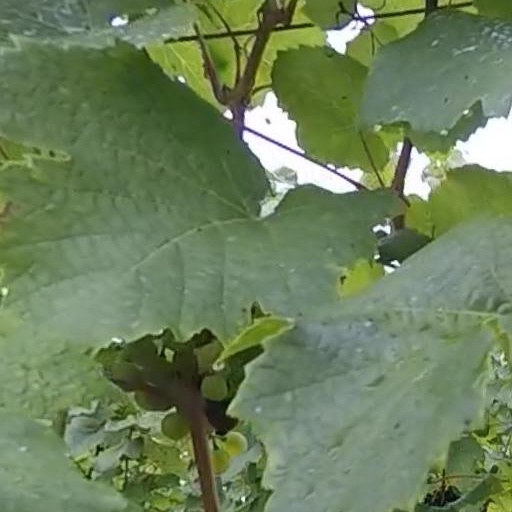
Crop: grape